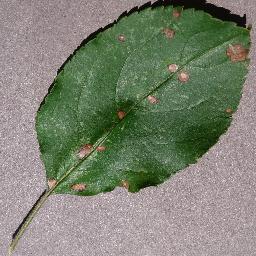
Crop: apple
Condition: black_rot